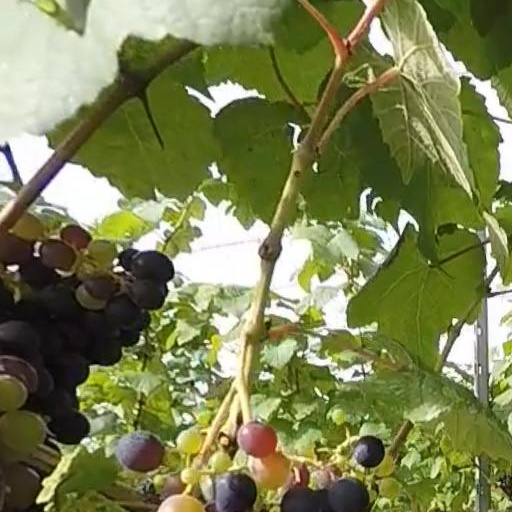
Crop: grape